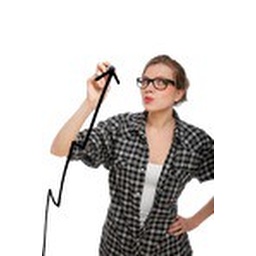
blonde student girl drawing a diagram in the air, isolated on white